Ash-Shams

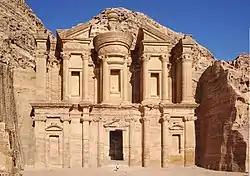
The ruins of Mada'in Saleh are often compared with those of Petra, the Nabatean capital northwest of Mada'in Saleh.

In view of the subject matter, this Surah consists of two parts. The first part consists of vv. 1-10, and the second of vv. 11-15.